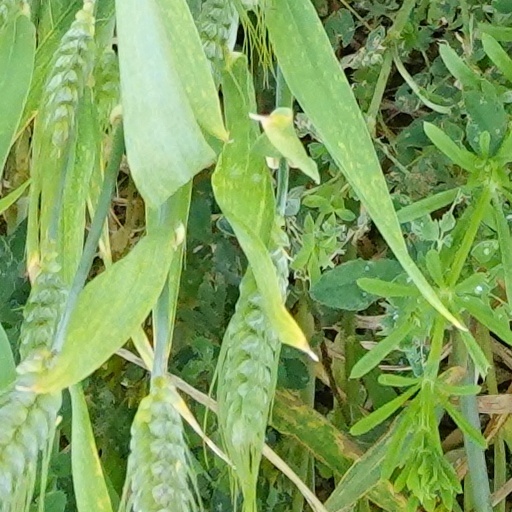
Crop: wheat